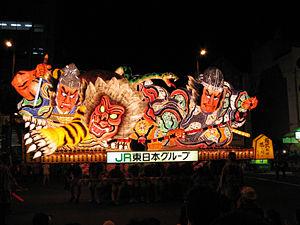
En 1996, dans son effort pour combattre la pollution sonore et pour protéger et promouvoir l'environnement, le Ministère de l'environnement du Japon a désigné les 100 sons naturels du Japon. 738 propositions arrivèrent de tout le pays et les « 100 meilleures » furent sélectionnées après examen par le groupe d'étude japonais des sons naturels. Ces éléments de paysage sonore sont des symboles pour les résidents locaux et doivent servir à promouvoir la redécouverte des sons de la vie quotidienne. La sixième Assemblée Nationale sur la conservation des paysages sonores s'est tenue à Matsuyama, dans la préfecture d'Ehime, en 2002.